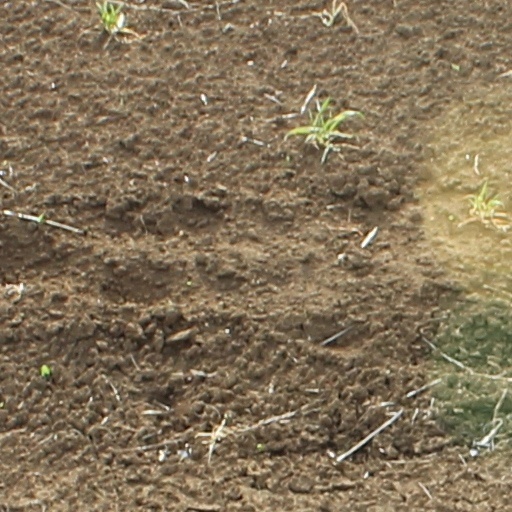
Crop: wheat